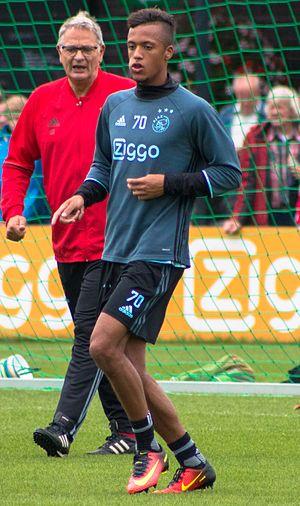
Richairo Živković, né le 5 septembre 1996 à Assen, est un footballeur néerlandais qui évolue au poste d'attaquant au Changchun Yatai.